Gallagh Man

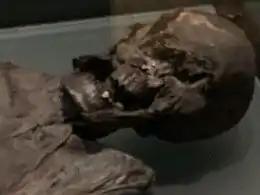
Detail of the head

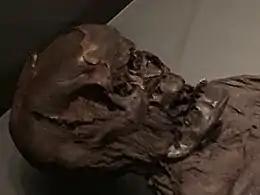
Gallagh Man

The withy hoop found around his neck may originally have been part of a spancel used for restraining animals. It was probably used as a garrotte to strangle him, probably during a ritual involving human sacrifice, given that most of such bodies from this period are young males aged 25 to 40 years old, and like many of these victims, his hair had been closely cropped.